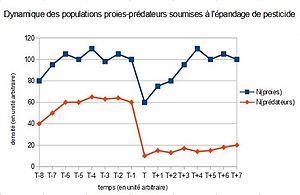
Courbes montrant la dynamique de deux population (de proies, et de leurs prédateurs) en réponse à l'utilisation de pesticides.
La prédation est une interaction trophique directe, de nature antagoniste, entre deux organismes, par laquelle une espèce dénommée prédateur, consomme entièrement ou partiellement une à plusieurs espèces dénommée proies, généralement en les tuant, pour s'en nourrir ou pour alimenter sa progéniture. La définition sensu lato inclut la zoophagie, la bactériophagie, la microphagie, mais aussi la phytophagie, le parasitoïsme, le parasitisme ou les interactions hôte-pathogène.